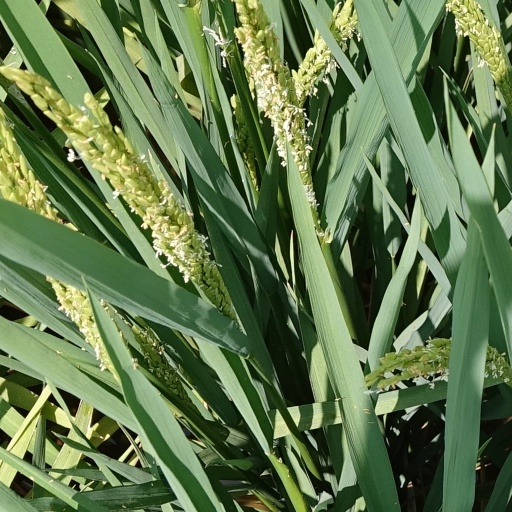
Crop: rice